Merv Cross

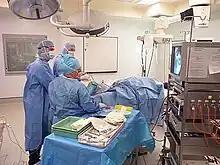
Merv Cross operating on a knee

Some of the ideas he brought to NSOSMC, which were revolutionary at the time, but have now become commonplace were: